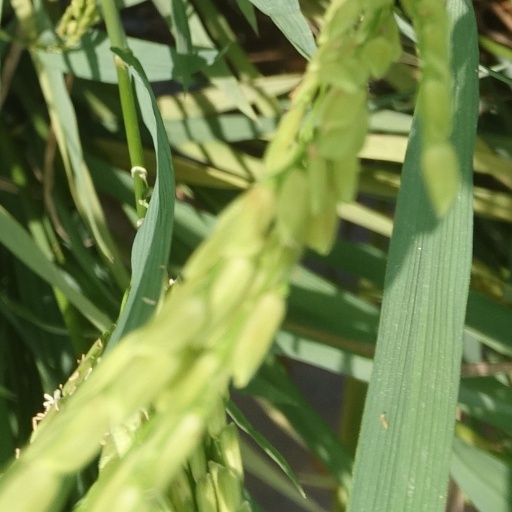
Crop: rice